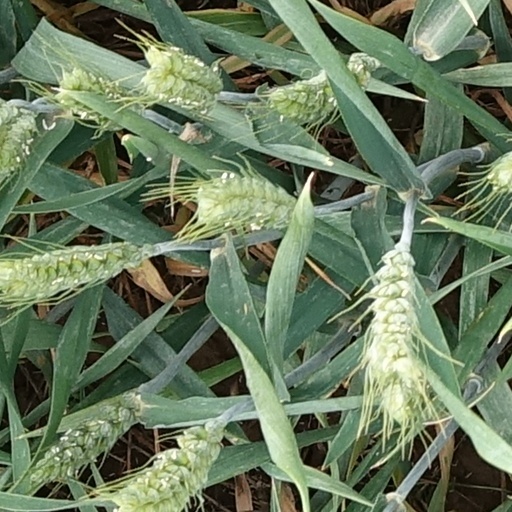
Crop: wheat